Elizabeth Farm Reserve

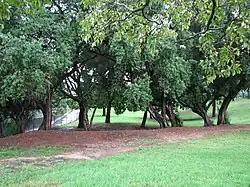
View of part of Elizabeth Farm reserve

Elizabeth Farm Reserve is a heritage-listed public reserve on former farmland associated with Elizabeth Farm in Sydney, Australia. It is located off Arthur Street in the suburb of Rosehill, New South Wales. The property is owned by Parramatta City Council. It was added to the New South Wales State Heritage Register on 2 April 1999.